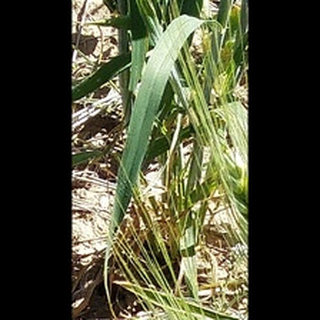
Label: healthy_wheat